Pomeroy Living History Farm

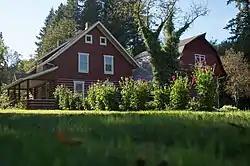

The Pomeroy Living History Farm is a 501(c)(3) non-profit farm museum on the National Register of Historic Places. Located in Yacolt, Washington, the site is an interactive recreation of a 1920s working farm, based on the original Pomeroy family's 1910 home and outlying structures and occupying 60 of the property's full .